Economy of Manchukuo

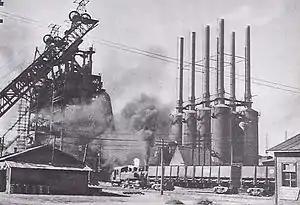
Showa Steel Works in Anshan

After it occupied Manchuria, Japan took over the region's Chinese public enterprises (many of which originated from the Zhang Zuolin and Zhang Xueliang regimes) and converted them to Manchukuo state-owned enterprises.